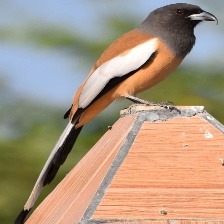
Species: RUFOUS TREPE
Scientific name: DENDROCITTA VAGABUNDA